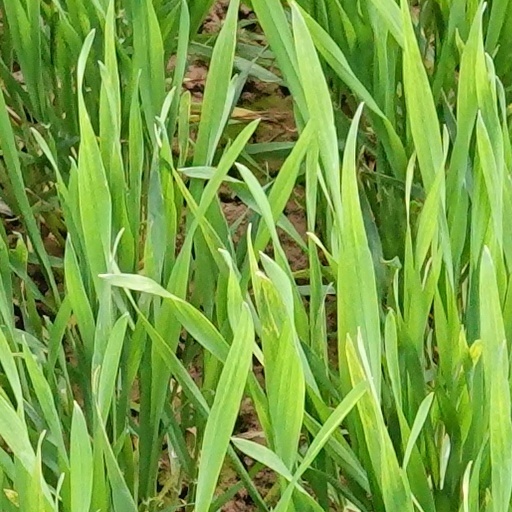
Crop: wheat